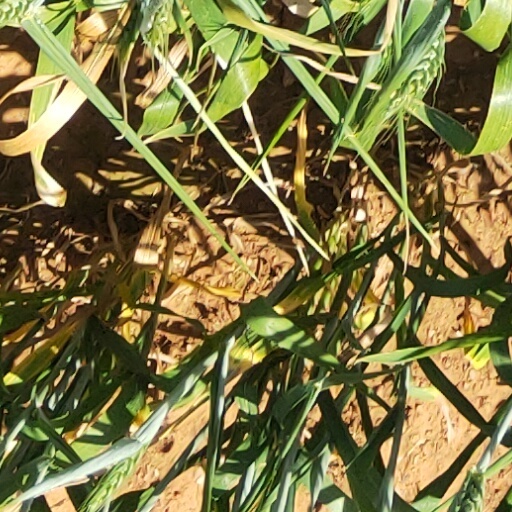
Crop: wheat